The Piano Man's Daughter (film)

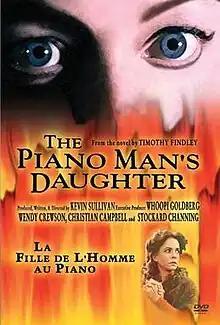
DVD cover

The Piano Man's Daughter is a 2003 television film, adapted from the 1995 novel of the same name by Timothy Findley. Rights to the novel's film adaptation were originally purchased by Whoopi Goldberg. Goldberg acquired the film rights after reading the novel while in Toronto starring in Norman Jewison’s film "Bogus". Deciding that as a Canadian novel it would be most appropriate to work with a Canadian film studio, Goldberg produced the film in collaboration with Canadian producer Kevin Sullivan's Sullivan Entertainment.